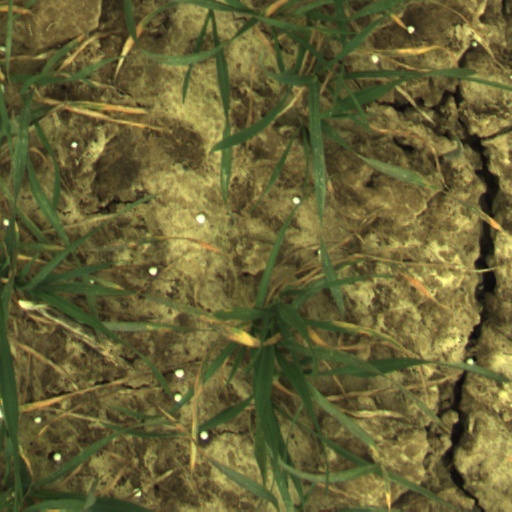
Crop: wheat